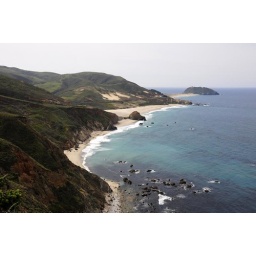
Looking at Point Sur with False Sur in the middle ground.  The Big Sur river ends at the base of False Sur.